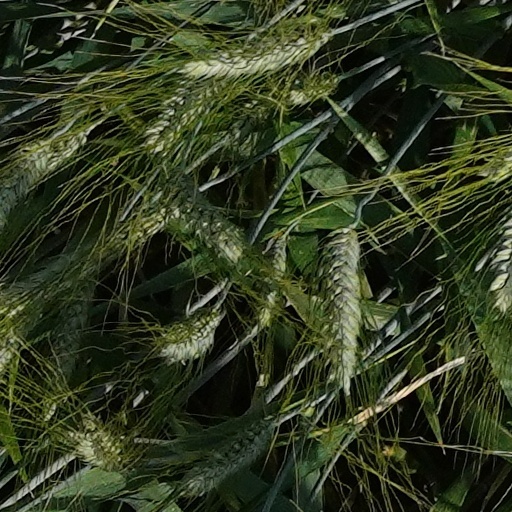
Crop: wheat